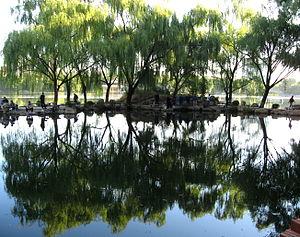
Le parc des Bambous pourpres, en chinois: 紫竹院公园; pinyin: Zǐ Zhú Yuàn Gōngyuán, appelé aussi parc Zizhuyuan ou parc des Bambous noirs est l'un des sept parcs les plus grands de Pékin, en Chine. Il est situé dans le district de Haidian, au nord-ouest de Pékin.